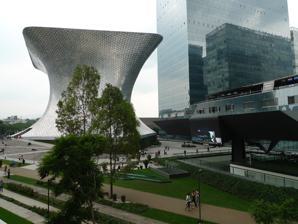
Building: Plaza Carso
Country: Mexico
Year built: 2013
Large mixed-used development in Mexico City, Mexico Plaza Carso View from Museo Jumex General information Address Corner of Lago Zurich and Cervantes Saavedra streets, Nuevo Polanco (officially, colonia Granada). Miguel Hidalgo borough Town or city Mexico City Country Mexico Coordinates 19°26′29″N 99°12′15″W / 19.441406°N 99.204083°W / 19.441406; -99.204083 Design and construction Architect(s) Fernando Romero (master plan) Architecture firm FR-EE (master plan) Other information Public transit access Polanco and San Joaquín metro stations (both at distance) Plaza Carso is a large mixed-use development in the Nuevo Polanco area of Miguel Hidalgo , Mexico City , backed by billionaire Carlos Slim . The total cost of the complex is quoted between US$800 million and 1.4 billion. The complex claims to be the largest mixed-use development in Latin America. It was built on the site of a former Vitro glass factory. The complex includes the following components: Museo Soumaya , owned by the Carlos Slim Foundation. The museum contains the Slim's extensive art, religious relic, historical document, and coin collection. The museum holds works by many of the best known European artists from the 15th to the 20th century including a large collection of casts of sculptures by Auguste Rodin . The building is a shiny silver cloud-like structure reminiscent of a Rodin sculpture. Museo Júmex , opened November 2013, to house part of the Colección Jumex , the contemporary art collection of the Jumex juice company. The Plaza Carso shopping center, which from 2010 through 2020 was home to an 82,500 sq ft (7,665 m 2 ) Saks Fifth Avenue store, the second to have opened in Mexico. Together with the atrium this section measures 48,090 square metres (517,600 sq ft). Teatro Telcel theatre Residential towers: Torre Dalí, Torre Monet and Torre Rodin Office towers, two of 23 floors each, and one of 20 floors. The three buildings are joined on the lower 3 levels by an atrium and the shopping center. Torre Telcel - the headquarters of América Móvil are here Torre Falcon Torre Zurich A 6-level underground parking garage External links Photo of Carlos Slim touring the Plaza Carso project, Forbes , August 2010 References